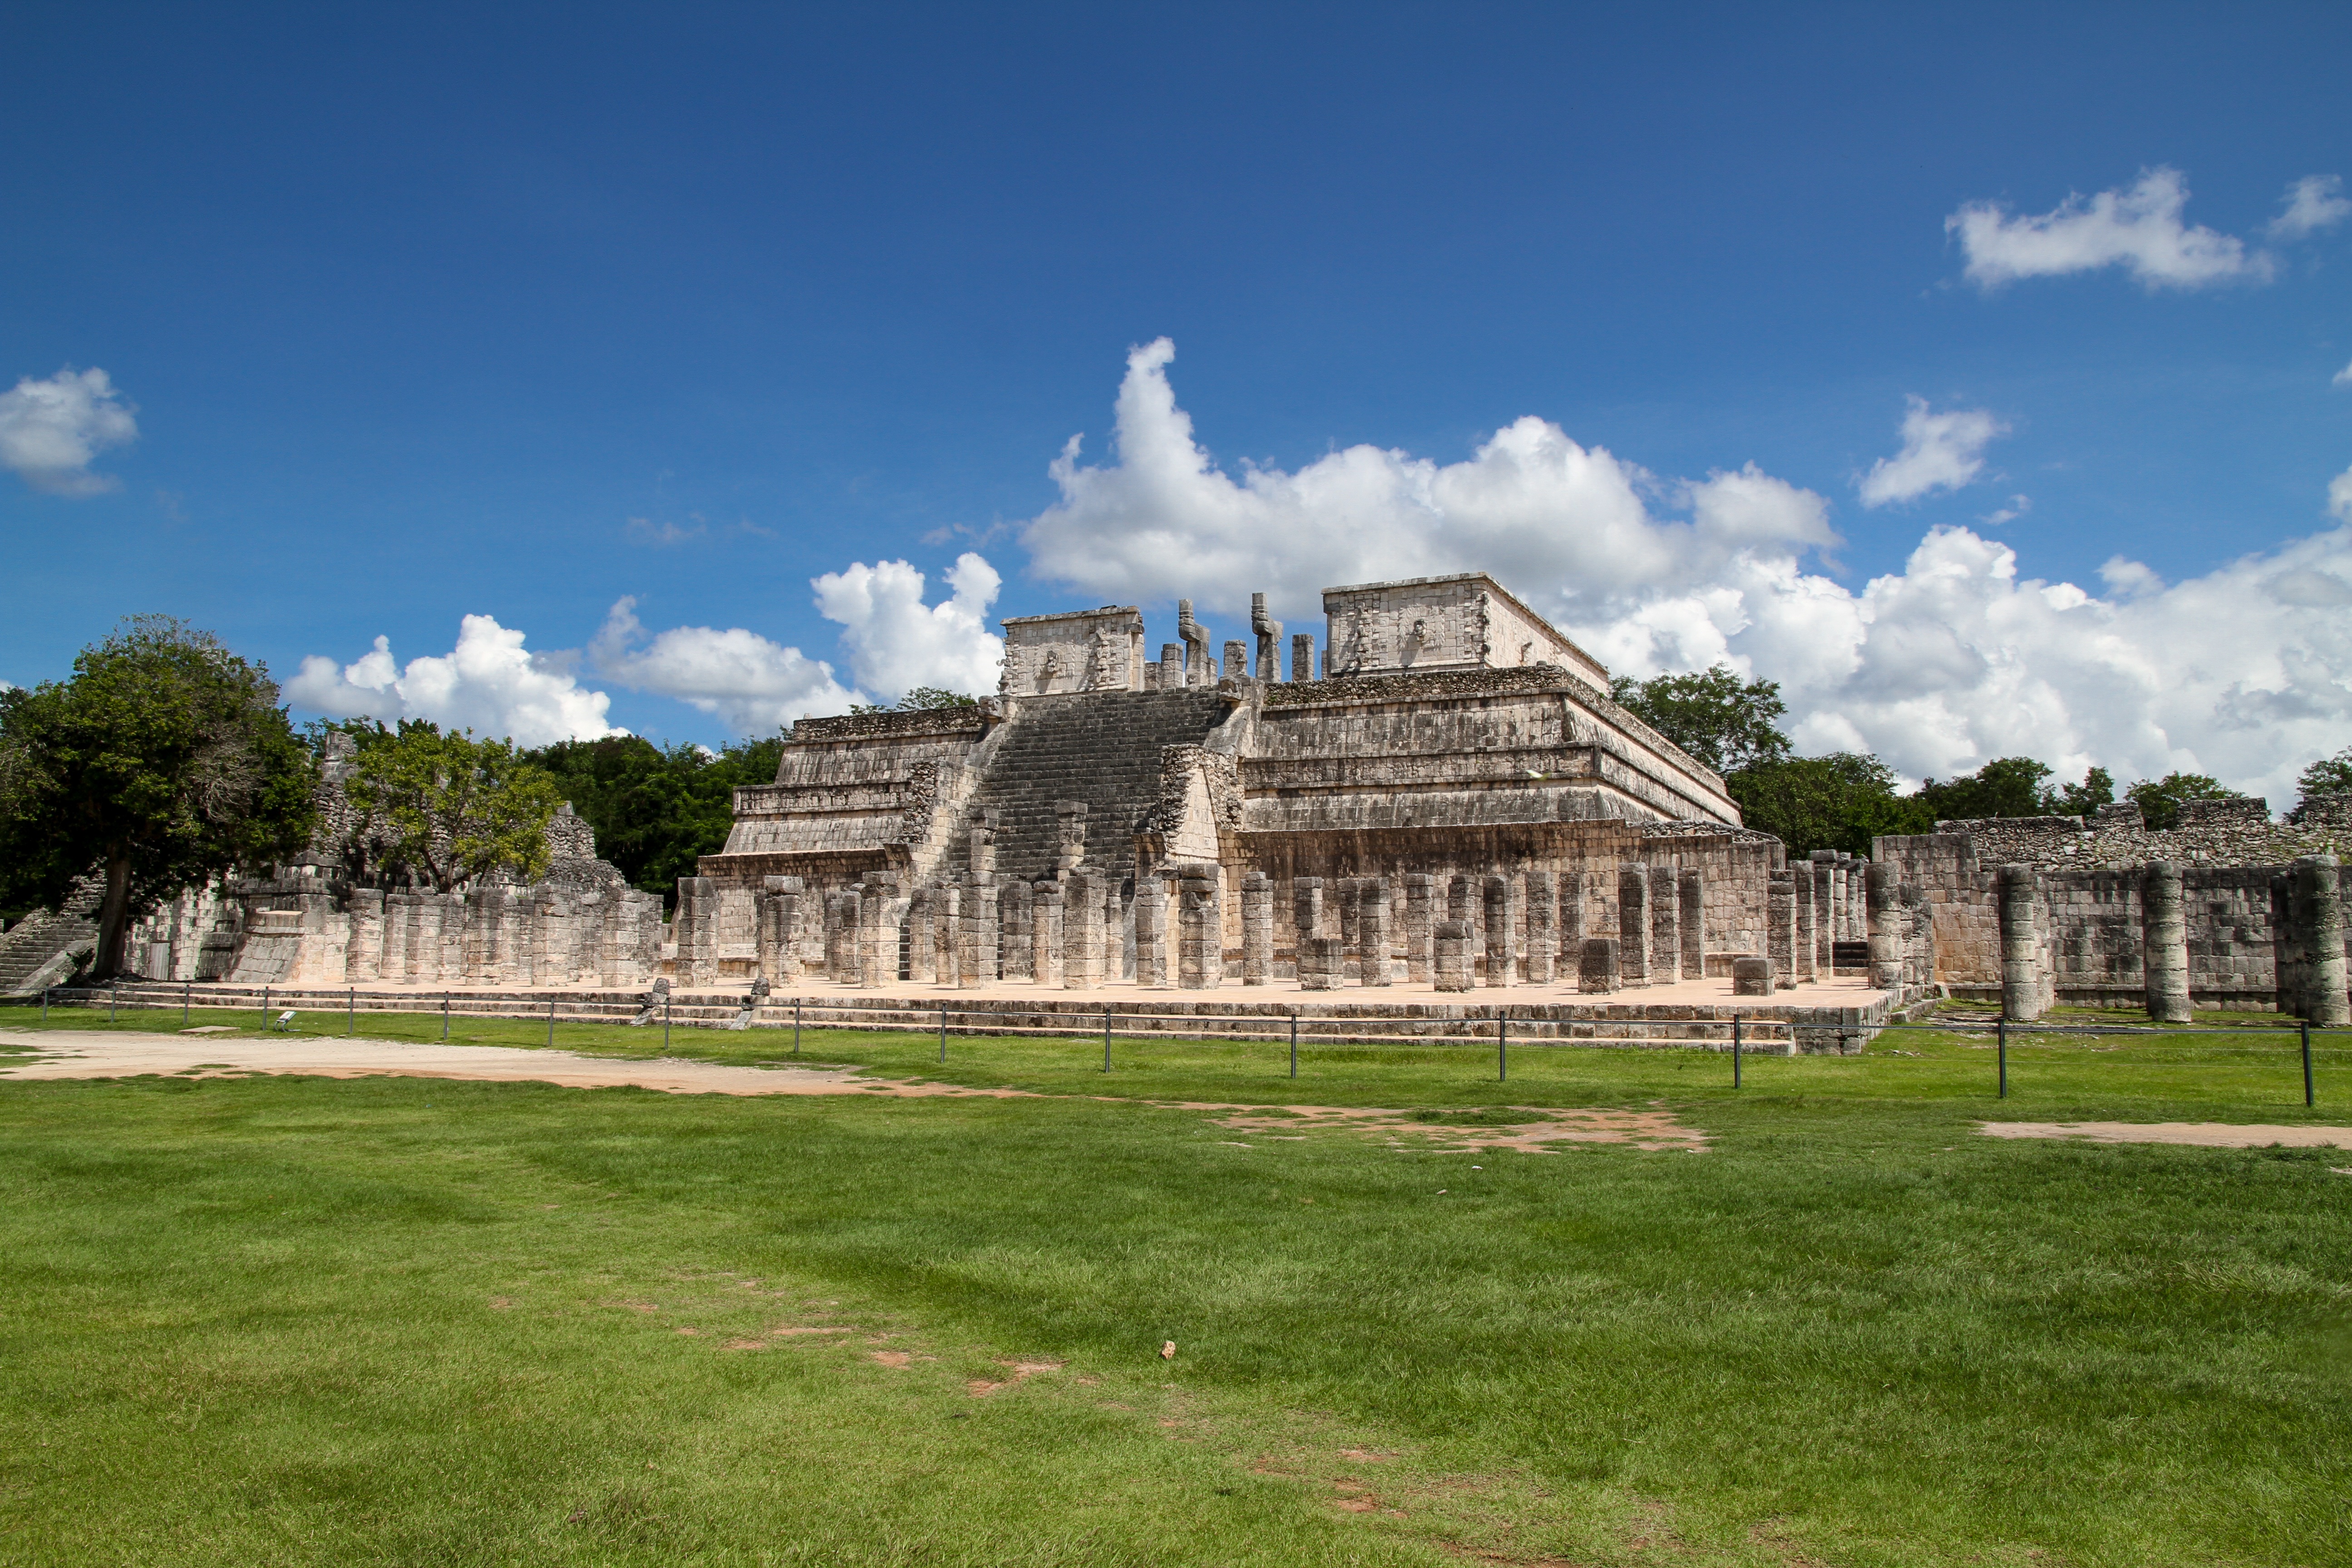
architecture, building, palace, old, monument, landmark, tourism, place of worship, temple, mexico, ruins, archeology, culture, history, estate, monuments, old buildings, ancient times, the ruins of the, archaeological site, chichen itza, historic site, ancient history, maya civilization, the mayans, the aztecs